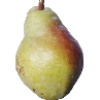
Label: pear_williams